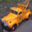
Label: truck